Eskimo (appliances)

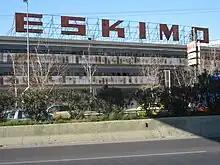
The former Eskimo factory in Athens, 2008

Eskimo was the brand name of home appliances (refrigerators, freezers, kitchen ovens, heaters, TV sets etc.) produced by "Viometal Eskimo", a Greek company founded in 1958. The spectacular development of this company (by 1973 it employed over 1500 and held a 27% stake of the Greek home appliances market) was followed by a disastrous merger with Izola, a former competitor, in 1977. The new company ("Elinda", for "[H]ellenic Industry of Appliances") went bankrupt after a few years, while a branch of the former company survived, focusing on trading and TV assembly. In 2001 it merged with "F.G. Europe", a Greek electric and electronic appliance trading company.